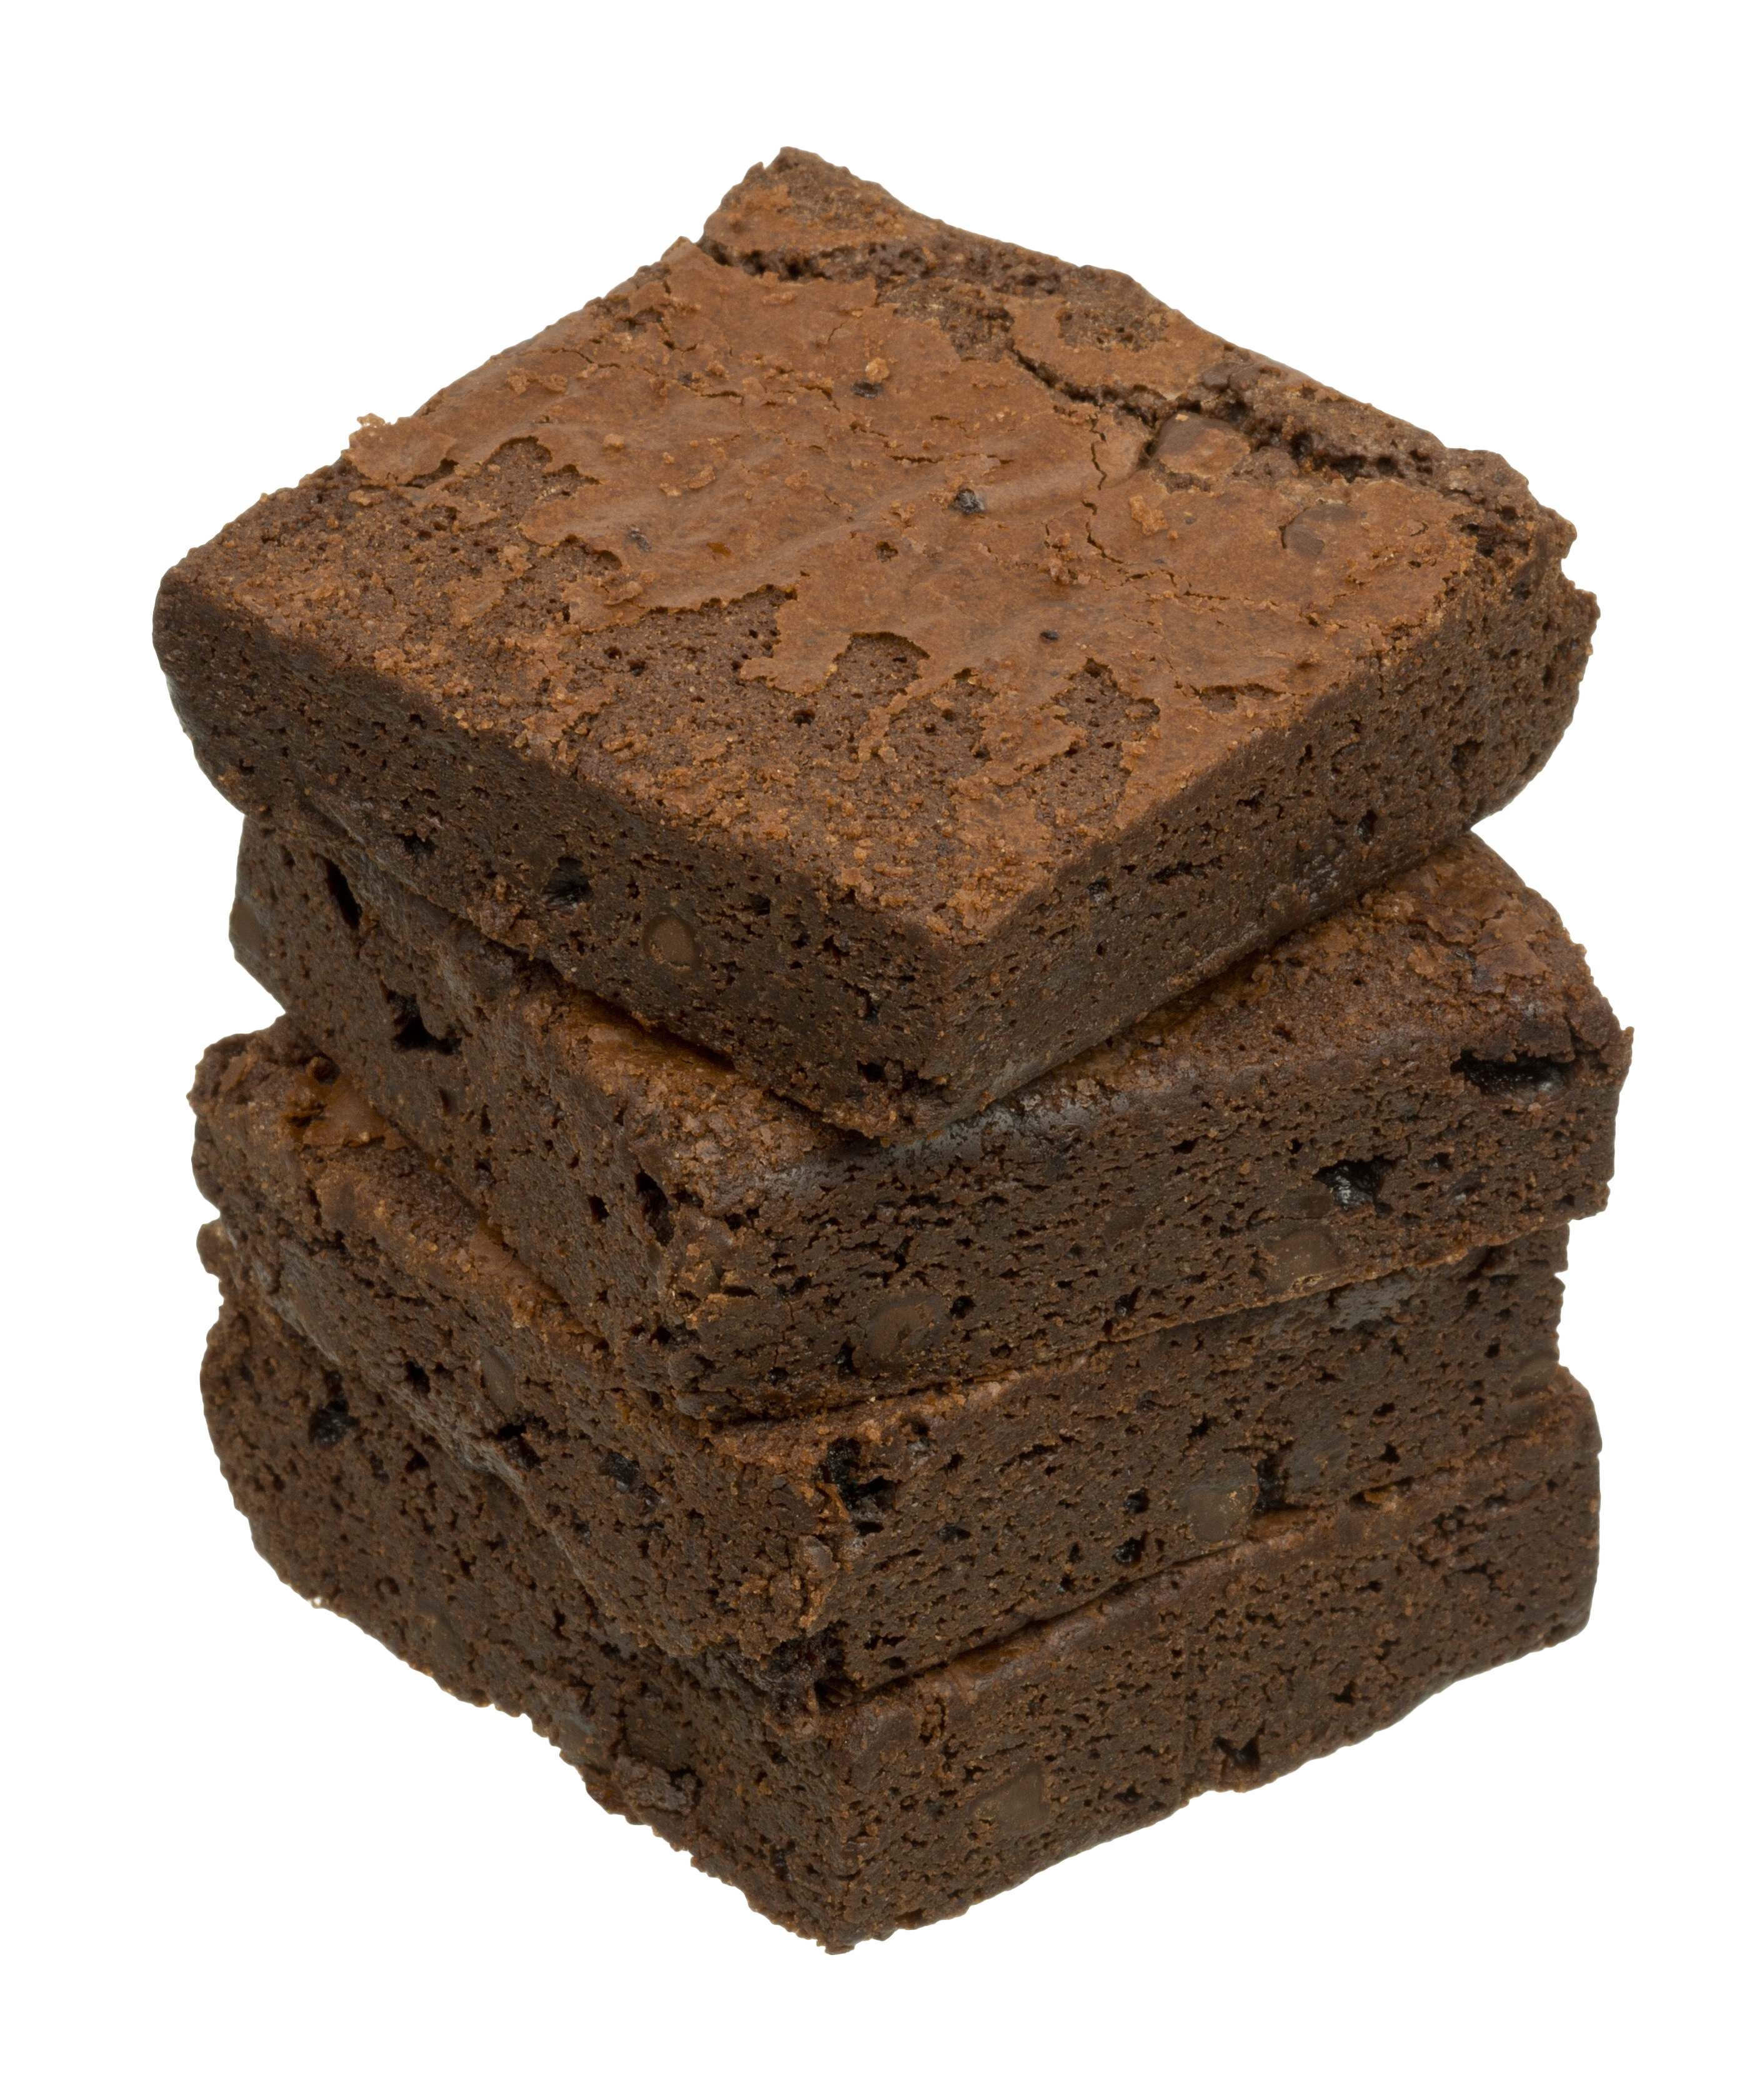
sweet, deer, food, soil, stack, brick, delicious, cake, pastry, material, fat, sugar, dancing, diet, brownies, unhealthy, rye bread, grass family, chocolate brownie